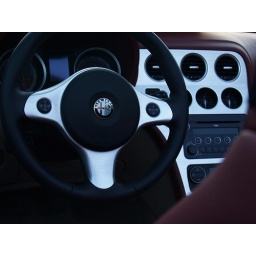
-AlfaRomeo Spider-The car nominated to 'car of the year japan' has been exhibited in the Yokohama red brick warehouse.